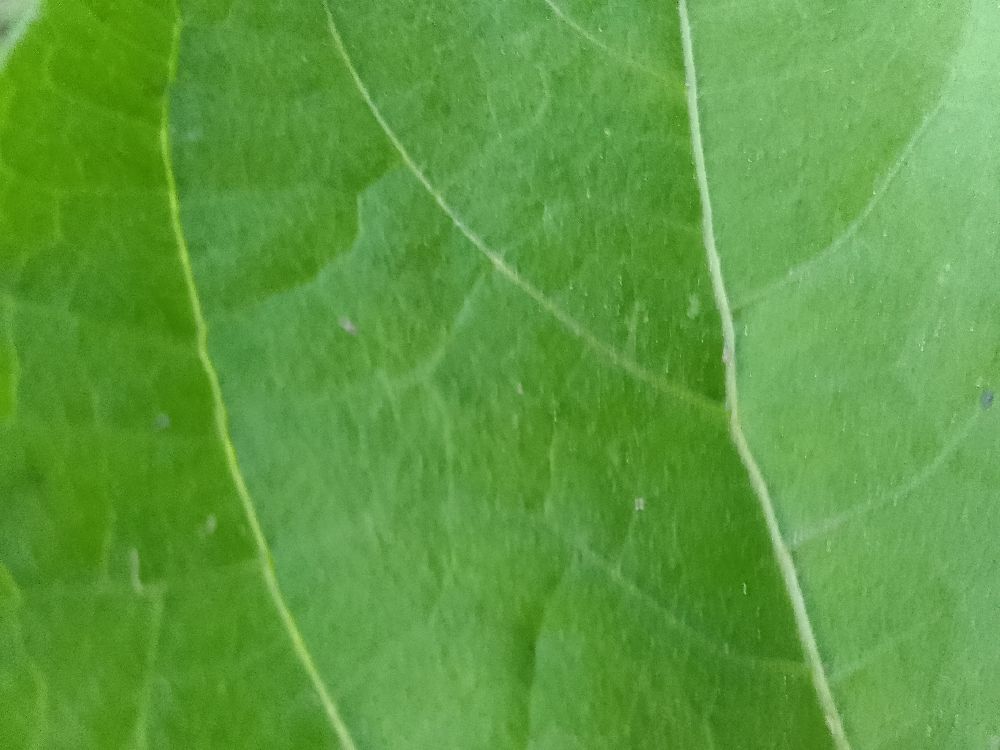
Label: healthy